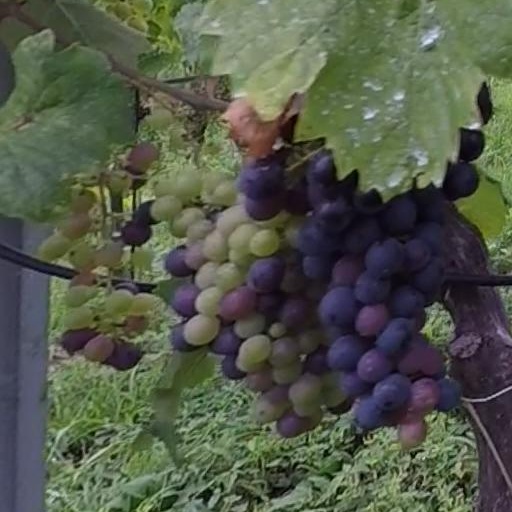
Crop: grape